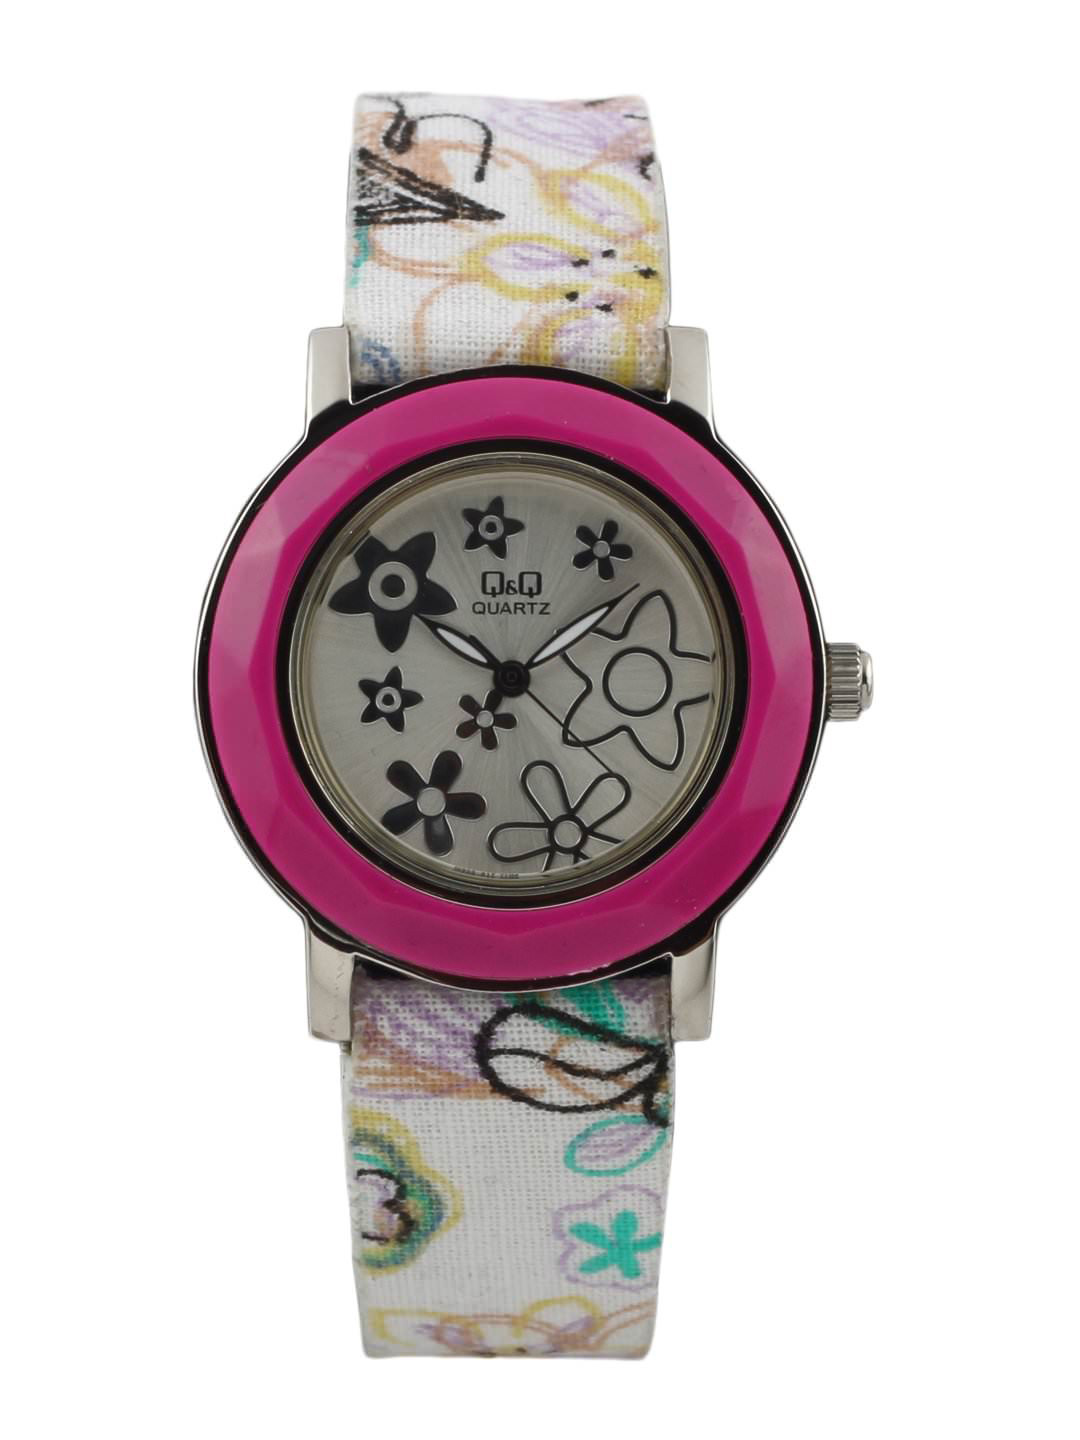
Q&Q Women Steel Dial Watch
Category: Accessories / Watches / Watches
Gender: Women
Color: Steel
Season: Winter 2016
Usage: Casual